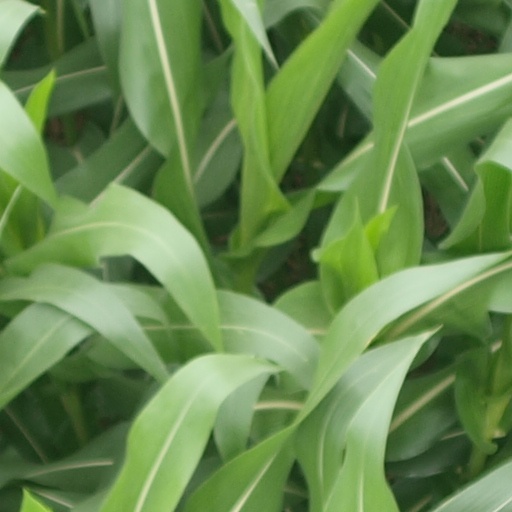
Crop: maize; corn